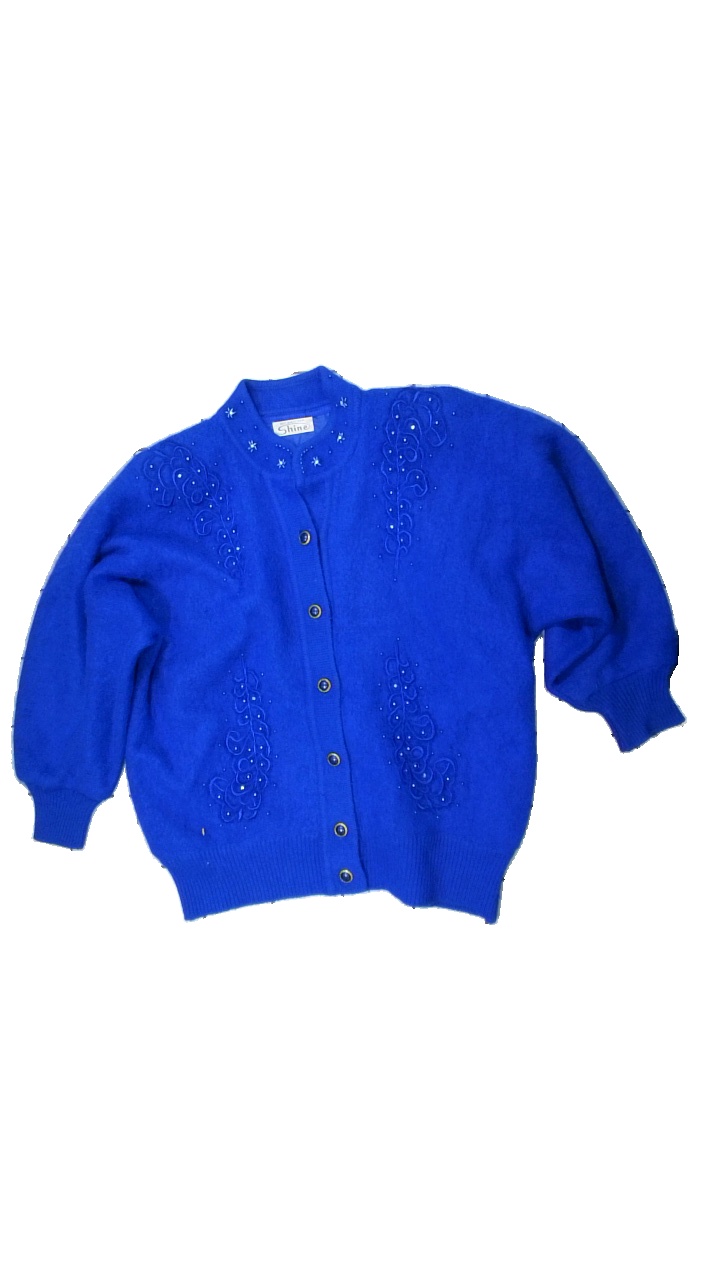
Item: Sweater (Ladies)
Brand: Shine
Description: Blue knitted cardigan with shoulderpads and embroidery
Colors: Blue
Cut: Regular
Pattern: Embroidered
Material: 50% Wool 50% Acryl
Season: All
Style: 80s
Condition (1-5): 4
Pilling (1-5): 3
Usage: Reuse
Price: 150-250